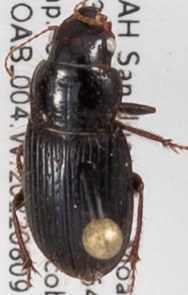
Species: Piosoma setosum
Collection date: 2022-08-09
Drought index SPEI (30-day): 0.184
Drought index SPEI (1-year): -0.88
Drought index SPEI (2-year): -2.09